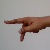
The image shows a hand gesture representing the letter 'P' in Indian Sign Language.